CNN effect

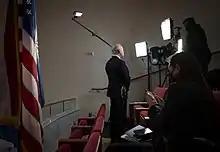
United States Secretary of Homeland Security Alejandro Mayorkas being interviewed by CNN in 2021

The CNN effect is a theory in political science and media studies which states that global television networks, in their modern ability to provide live, 24-hours news coverage from anywhere in the world, play a significant role in determining the actions policymakers take and the outcomes of events.